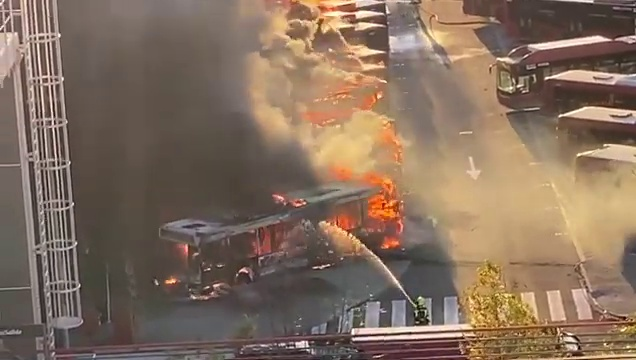
Fire: yes
Smoke: yes